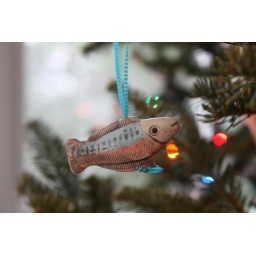
Handmade clay fish ornament hanging out on the Christmas tree in Maine.